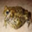
Label: frog